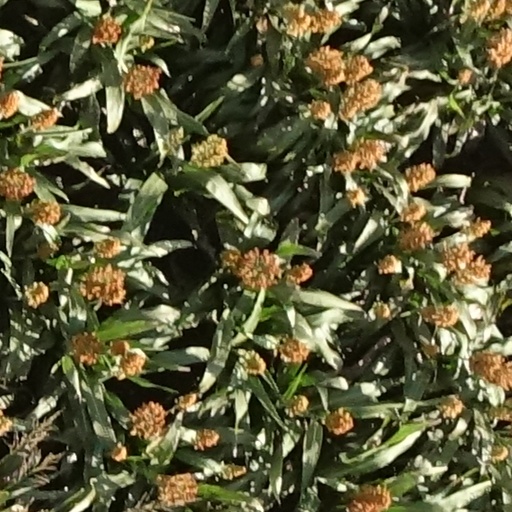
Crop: sorghum